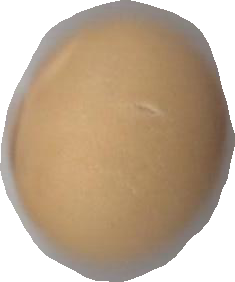
Variety: Grobogan